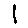
Label: 1